Emperor Sutoku

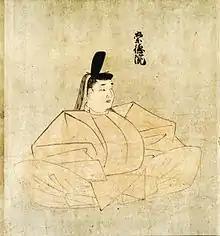
Portrait of Emperor Sutoku by Fujiwara Tamenobu, 14th century

was the 75th emperor of Japan, according to the traditional order of succession.